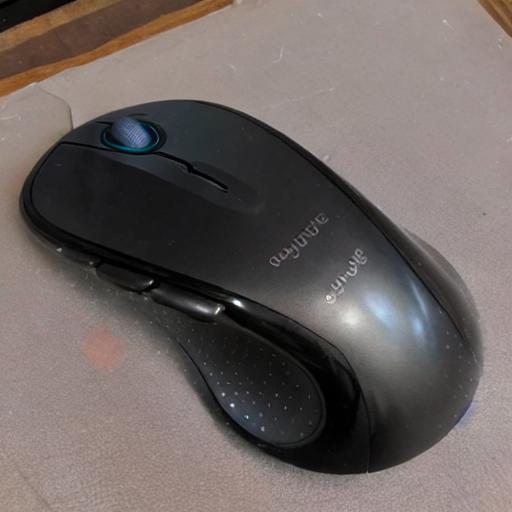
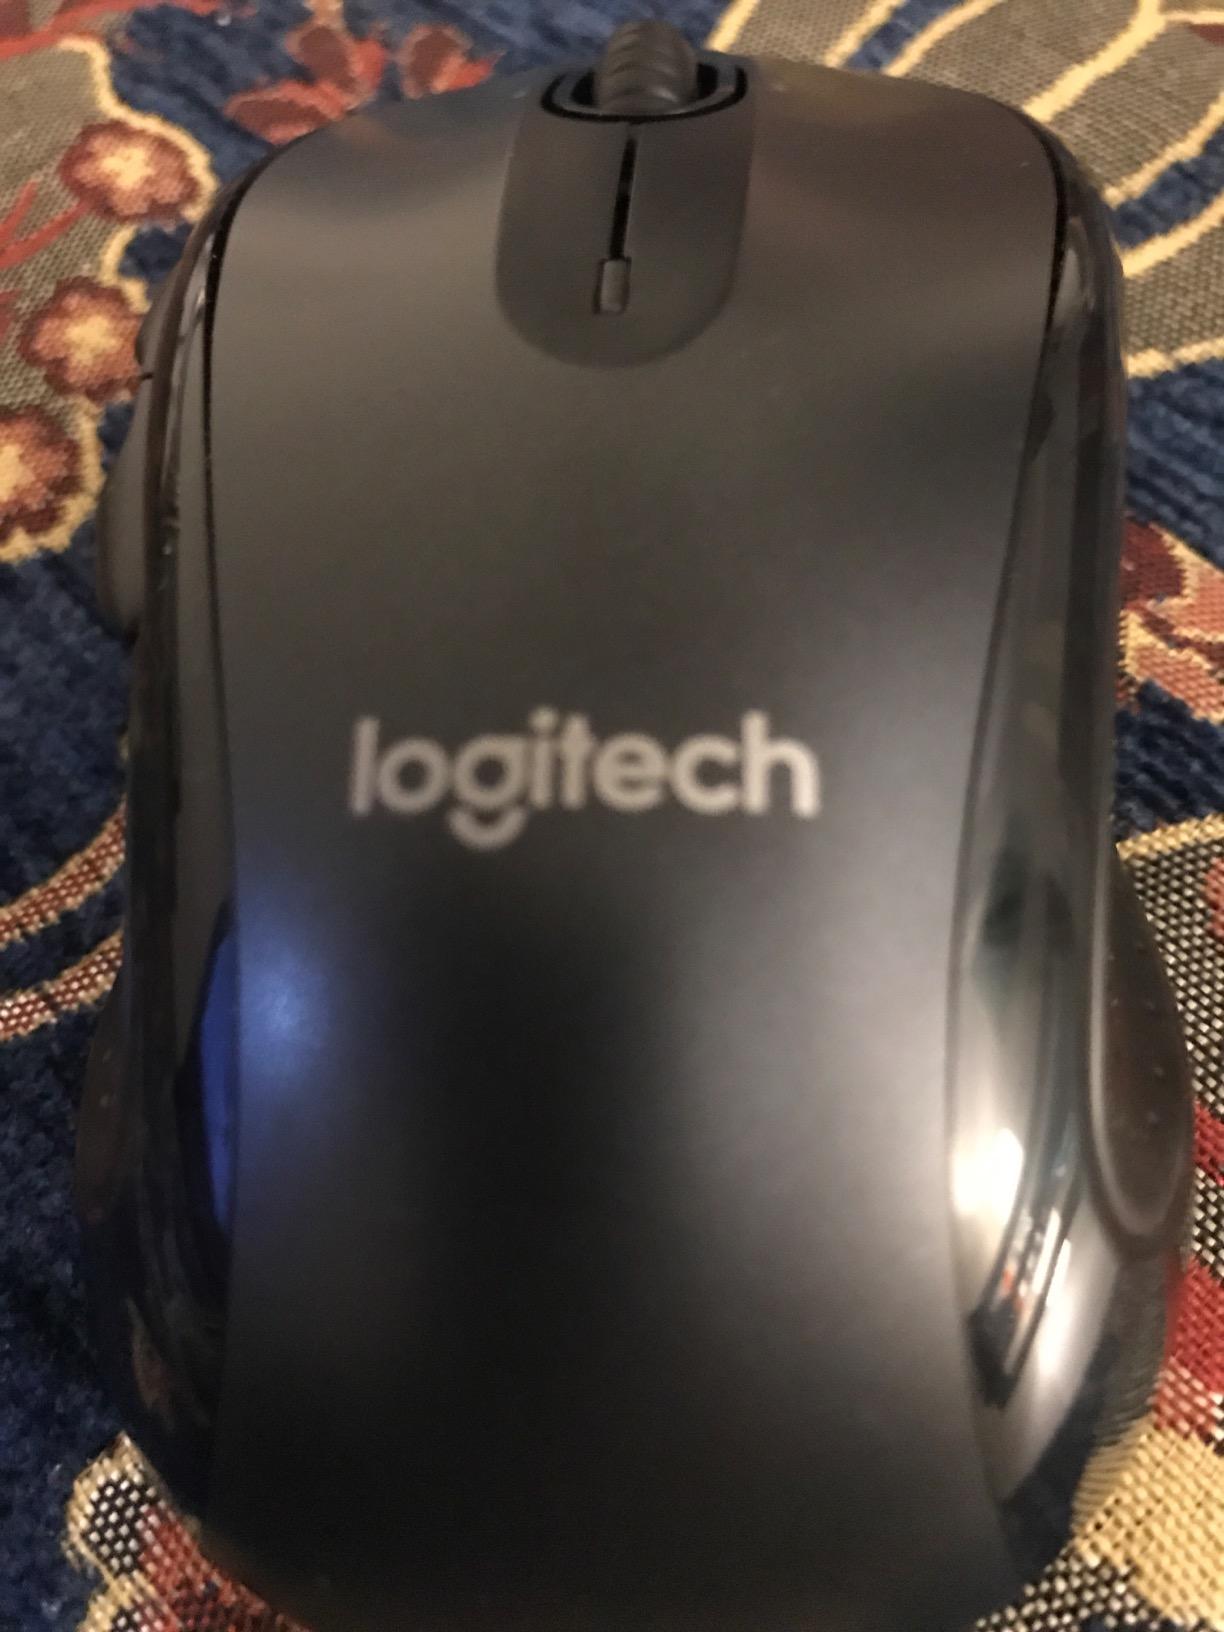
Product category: mouse
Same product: no